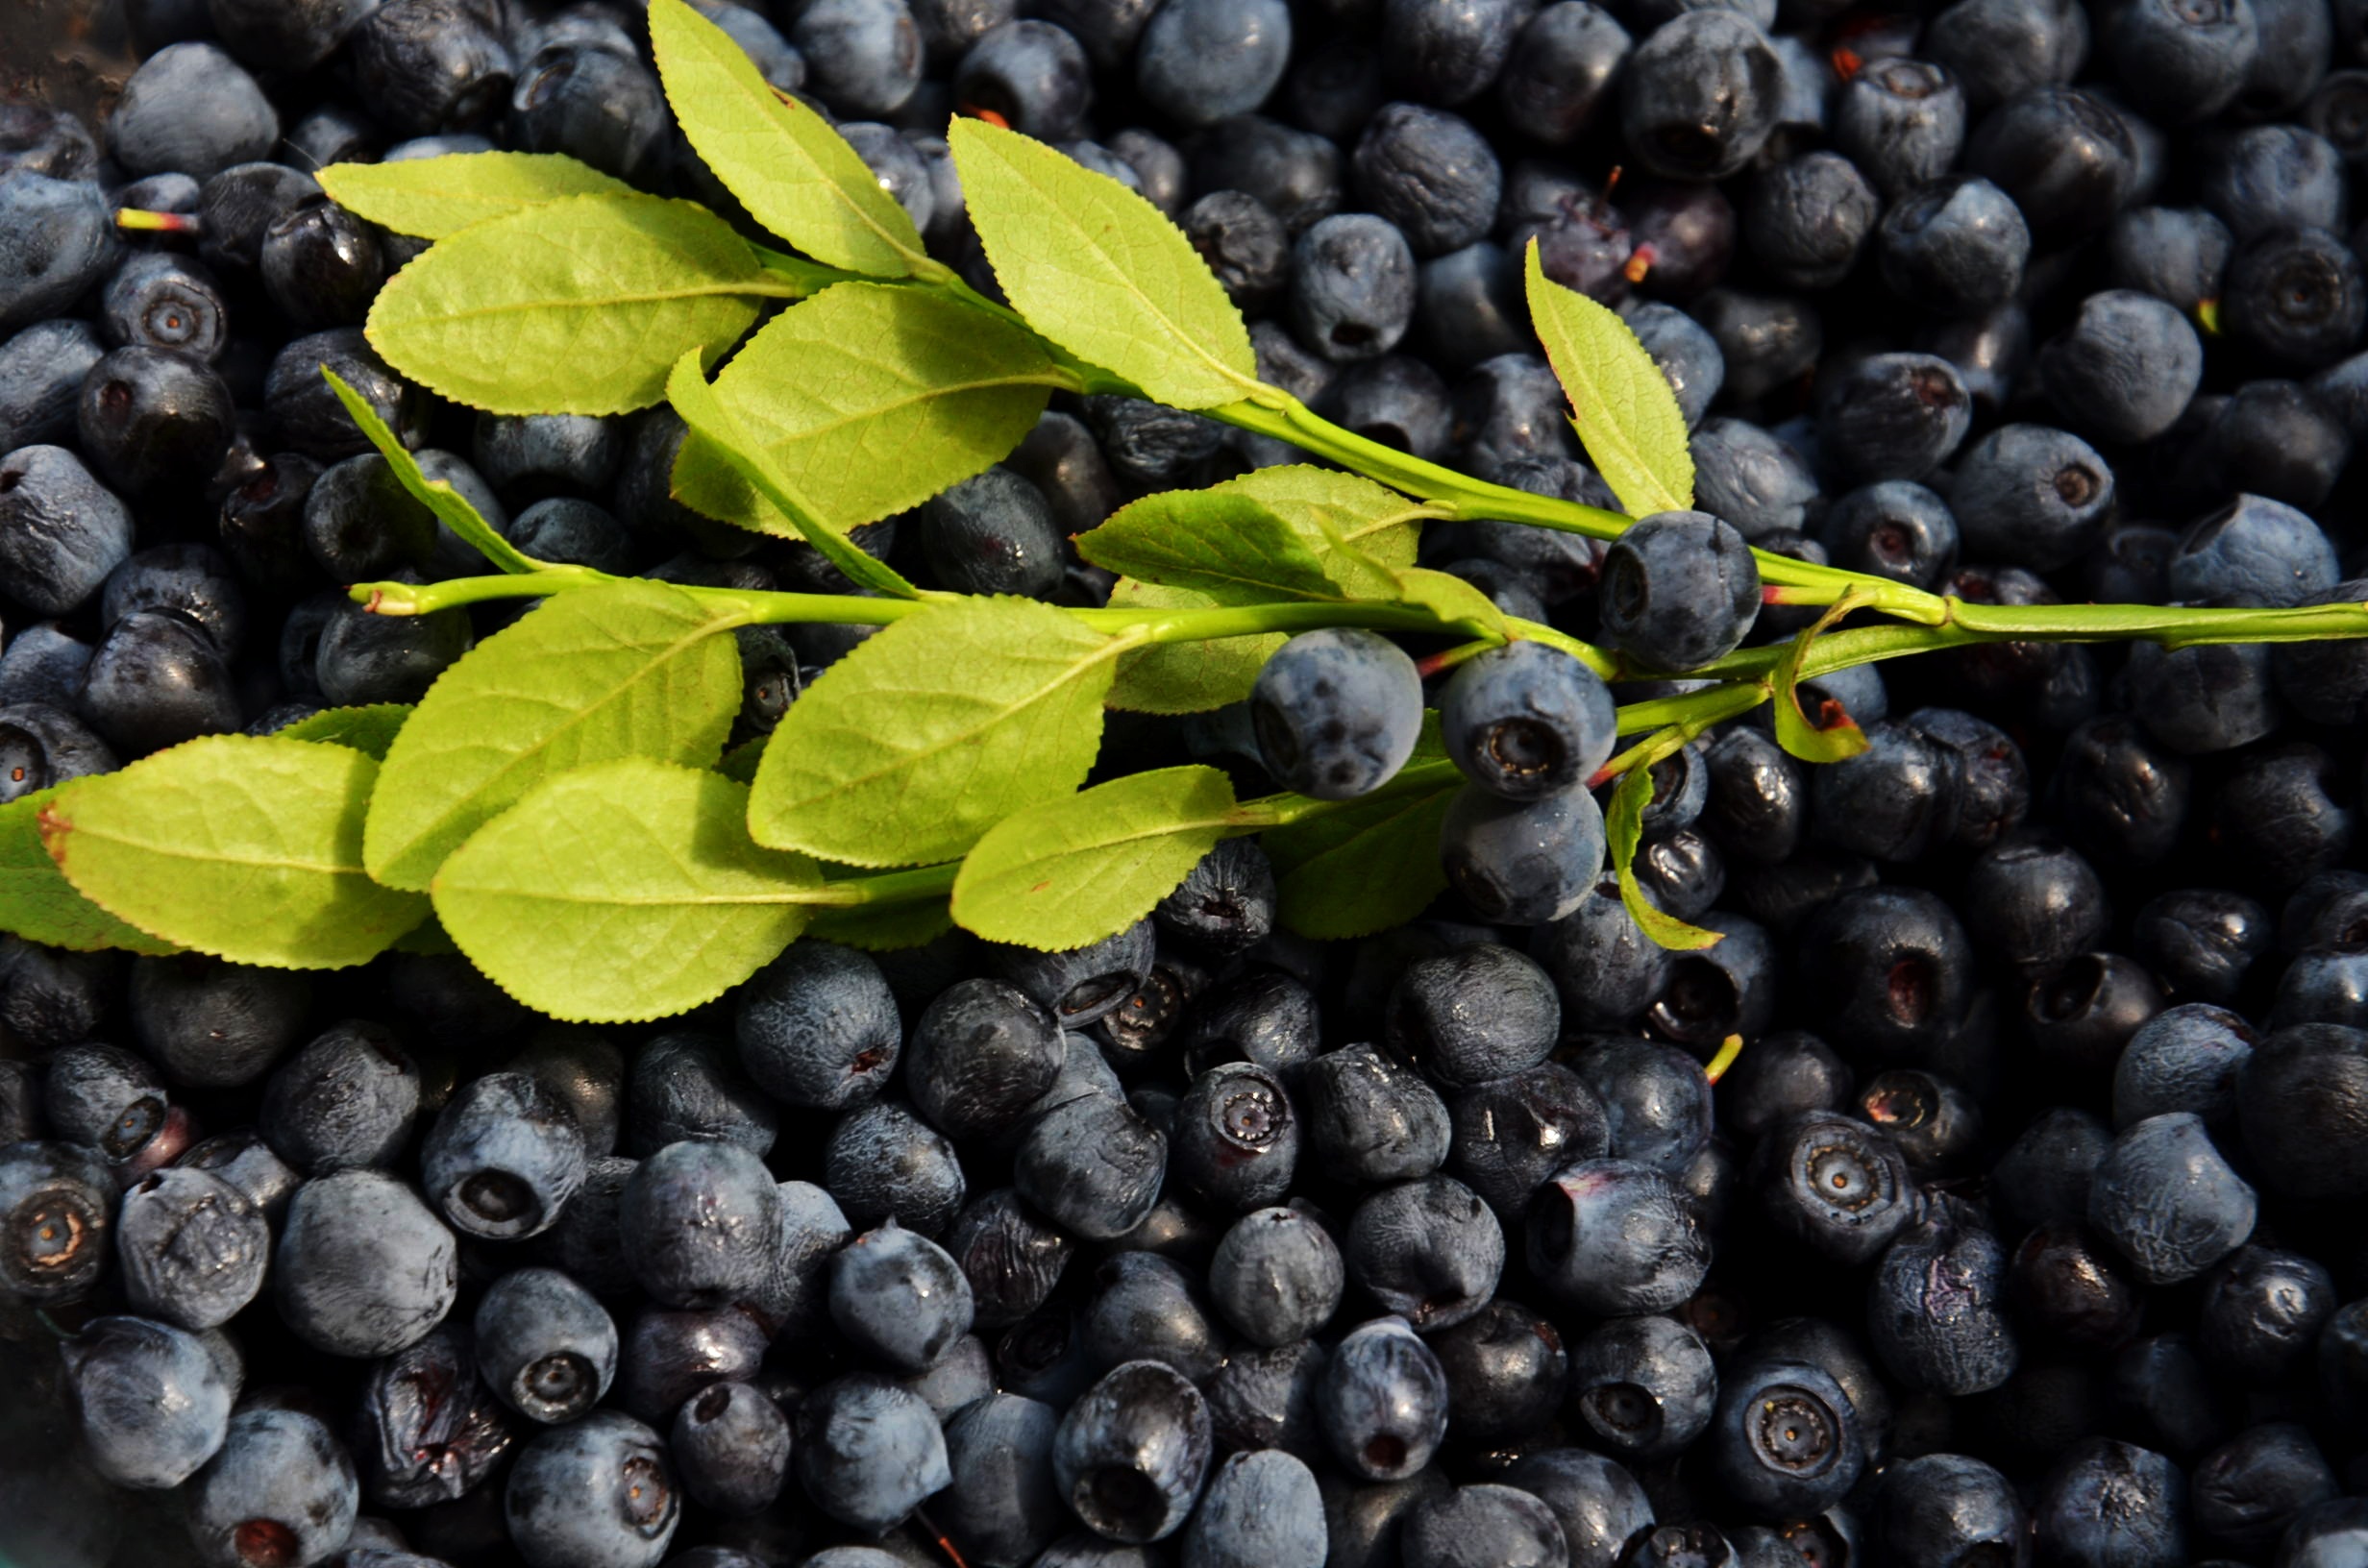
plant, fruit, berry, food, produce, healthy, blackberry, blueberries, shrub, fruits, flowering plant, bilberry, huckleberry, damson, chokeberry, land plant, zante currant